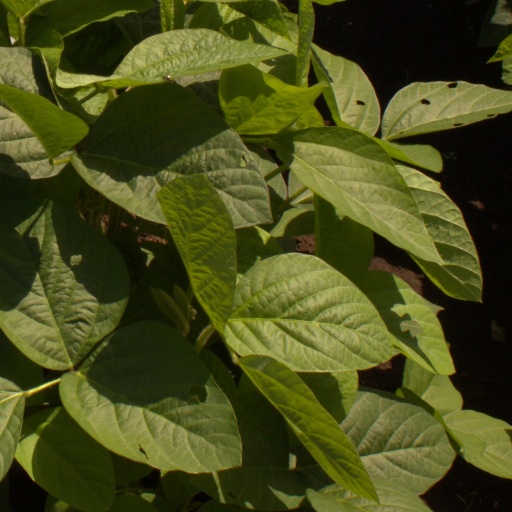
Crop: soybean